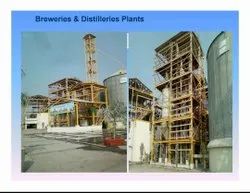
Label: Electrical_Projects_Distilleries_Service